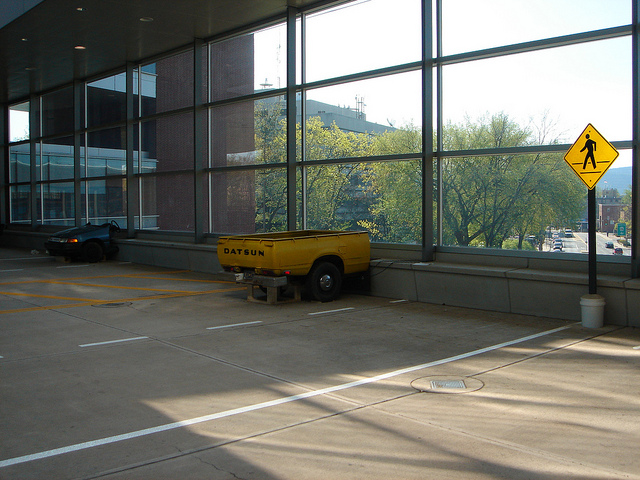
A pick up truck bed parked by some very big windows.

the beck end of a truck parked in a parking lot

a yellow and black back end of a truck and a sign